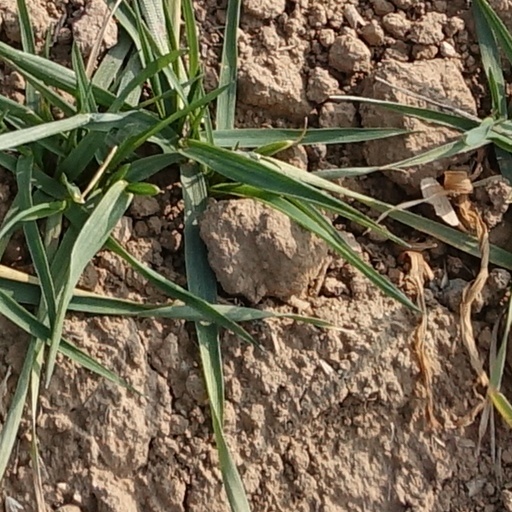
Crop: wheat